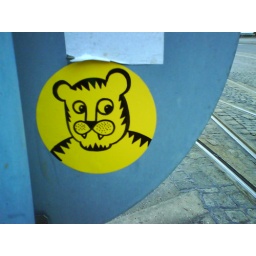
yellow tiger in kassel